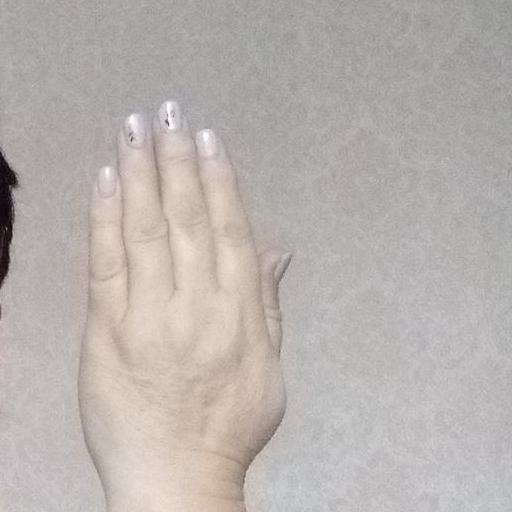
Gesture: stop_inverted